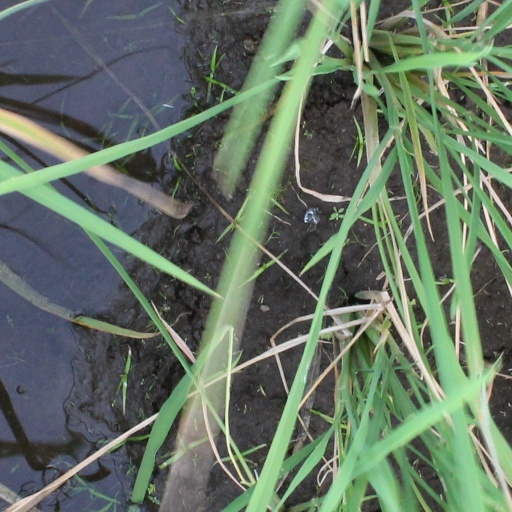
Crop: rice